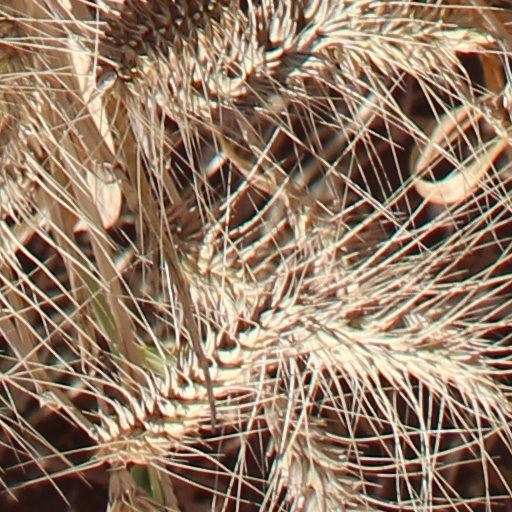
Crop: wheat